Huang Yihang

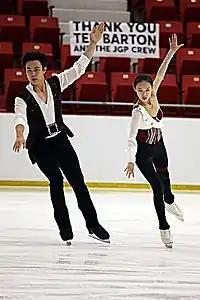
Wang/Huang at the 2019 JGP United States

On the 2024–25 ISU Junior Grand Prix circuit, Zhang/Huang made their international debut. The pair won gold both their assigned events, 2024 JGP Latvia and 2024 JGP Poland. With these results, the pair qualified for the 2024–25 Junior Grand Prix Final in Grenoble, France as the highest ranking junior pair team.